August Schmidt (journalist)

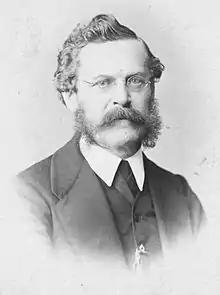

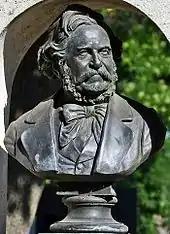

August Schmidt (9 September 1808 – 13 October 1891) was an Austrian music writer, journalist, association organizer and musician.